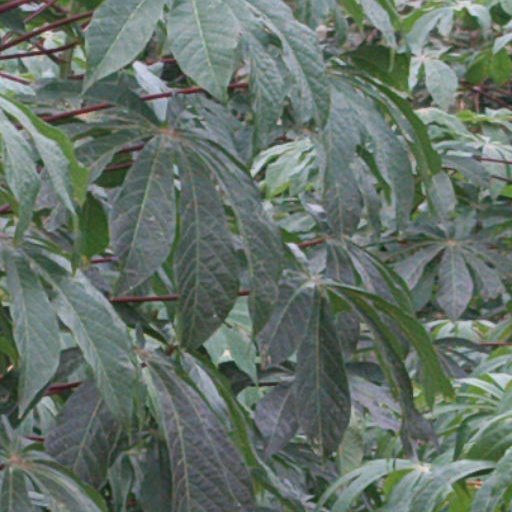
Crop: cassava